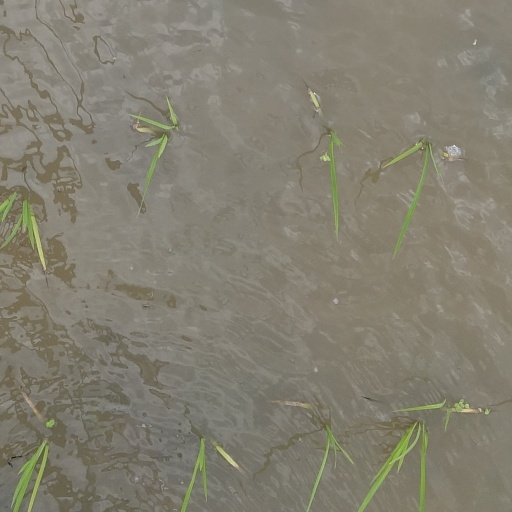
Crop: rice